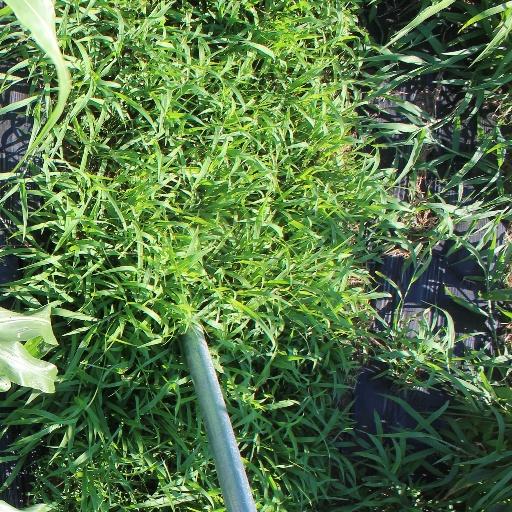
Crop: sorghum